William Bathe (judge)

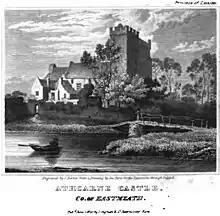
Athcarne Castle in 1820

He entered Lincoln's Inn in 1557, and was called to the Bar there in 1563. In 1562 he was one of a number of law students who wrote and presented to the English Crown a book describing what they called the "wretched condition" of English rule in the Pale. The Queen and her ministers naturally took offence at these strictures on their Irish government, and regarded those responsible for the book with suspicion; but unlike some of the other students involved, notably Henry Burnell and Richard Netterville, William was never an active opponent of the Crown. He subsequently became an office holder, and as such was required to swear the usual oath to recognise Queen Elizabeth I as head of the Church of Ireland. It is not known whether, like his cousins the Bathes of Drumcondra, at least two of whom became priests, he privately inclined to the Roman Catholic faith, although his father had been in high favour with Elizabeth's Catholic sister Queen Mary, while his wife was a cousin of the Catholic martyr James Dowdall.